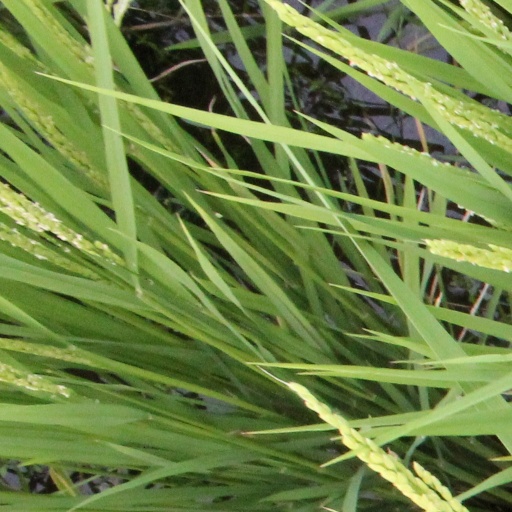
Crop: rice